Fort Stevens (Oregon)

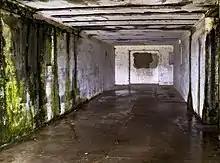
Interior of the abandoned fort

The fort was constructed in 1863-64 during the Civil War as an earthwork battery on the south shore of the mouth of the Columbia River, and was known as the Fort at Point Adams. It was later renamed as Fort Stevens in 1865, in honor of the former territorial governor of Washington, Isaac Stevens, who had been killed in action at the Battle of Chantilly during the American Civil War.